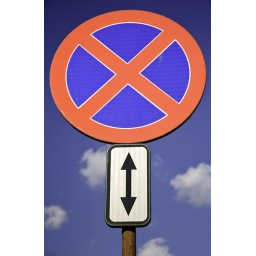
Red no parking sign against cloudy blue sky